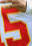
Number: 5